Ka Whata Tu O Rakihouia / Kaikōura Important Bird Area

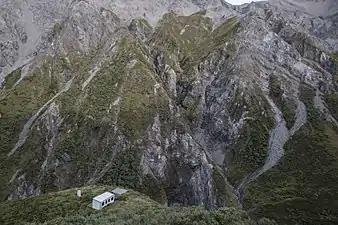
Research hut in the Kowhai colony

The Ka Whata Tu O Rakihouia / Kaikōura Important Bird Area is an area designated by BirdLife International in the Kaikōura region of New Zealand's South Island. The Important Bird Area (IBA) covers and includes parts of the Kaikōura coastline and the Kaikōura Peninsula. The altitude range is from sea level to .